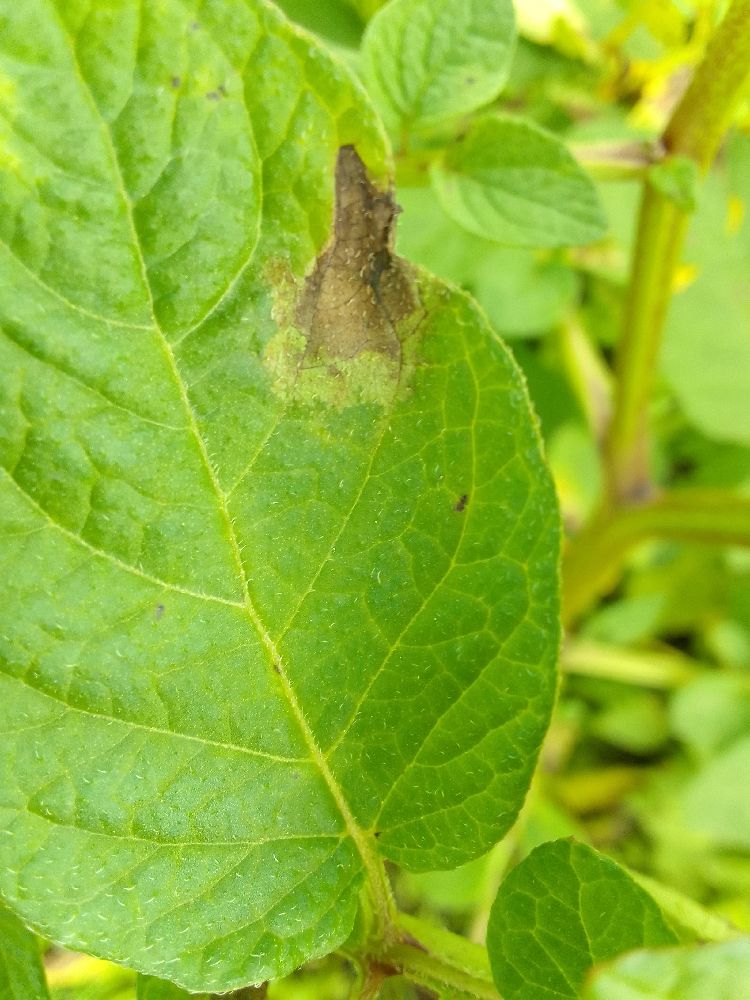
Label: Late blight